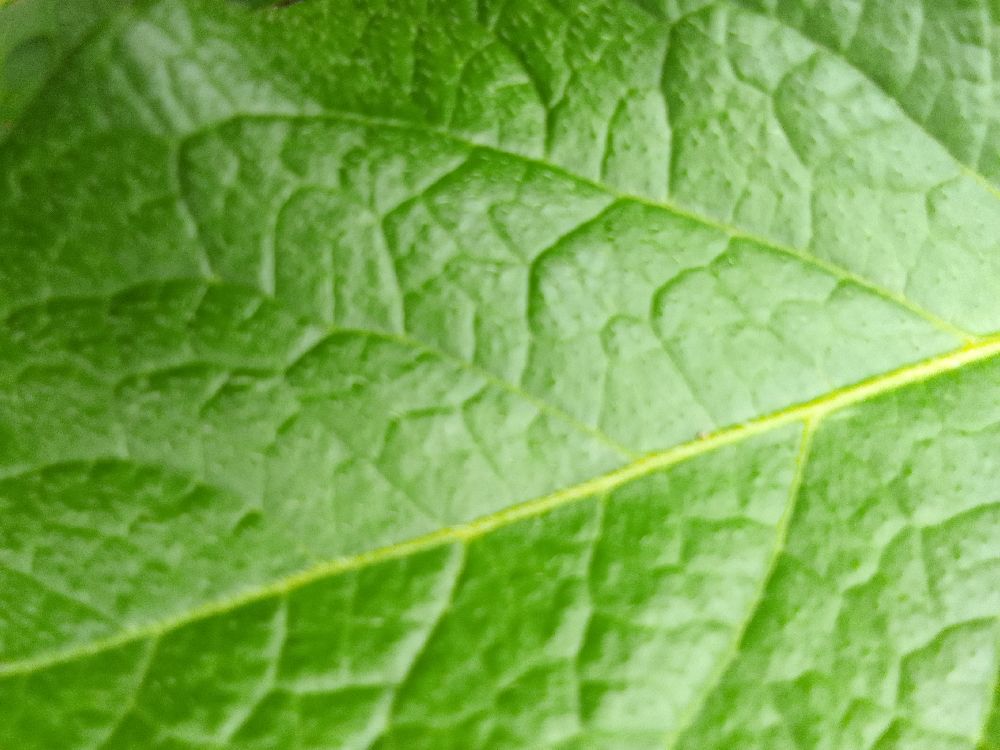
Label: Healthy